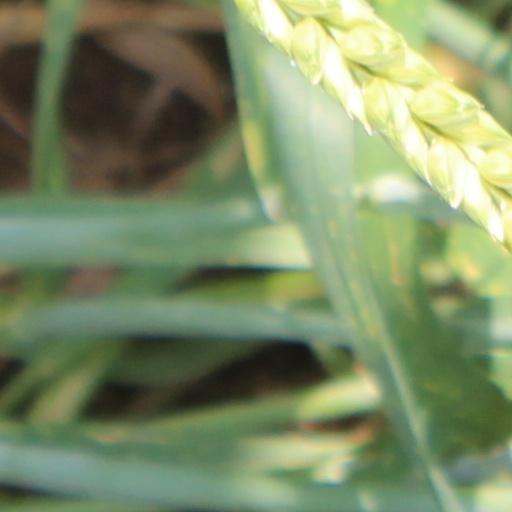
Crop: wheat